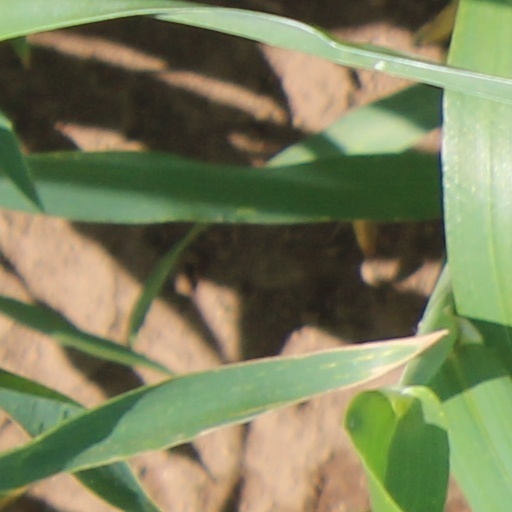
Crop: wheat